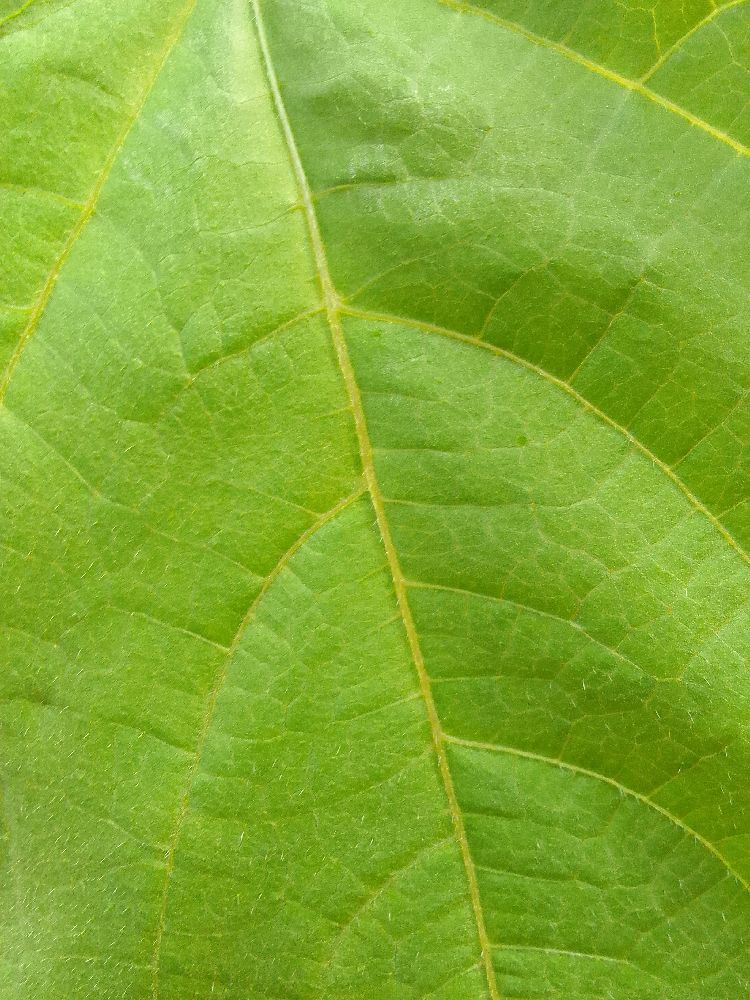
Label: healthy